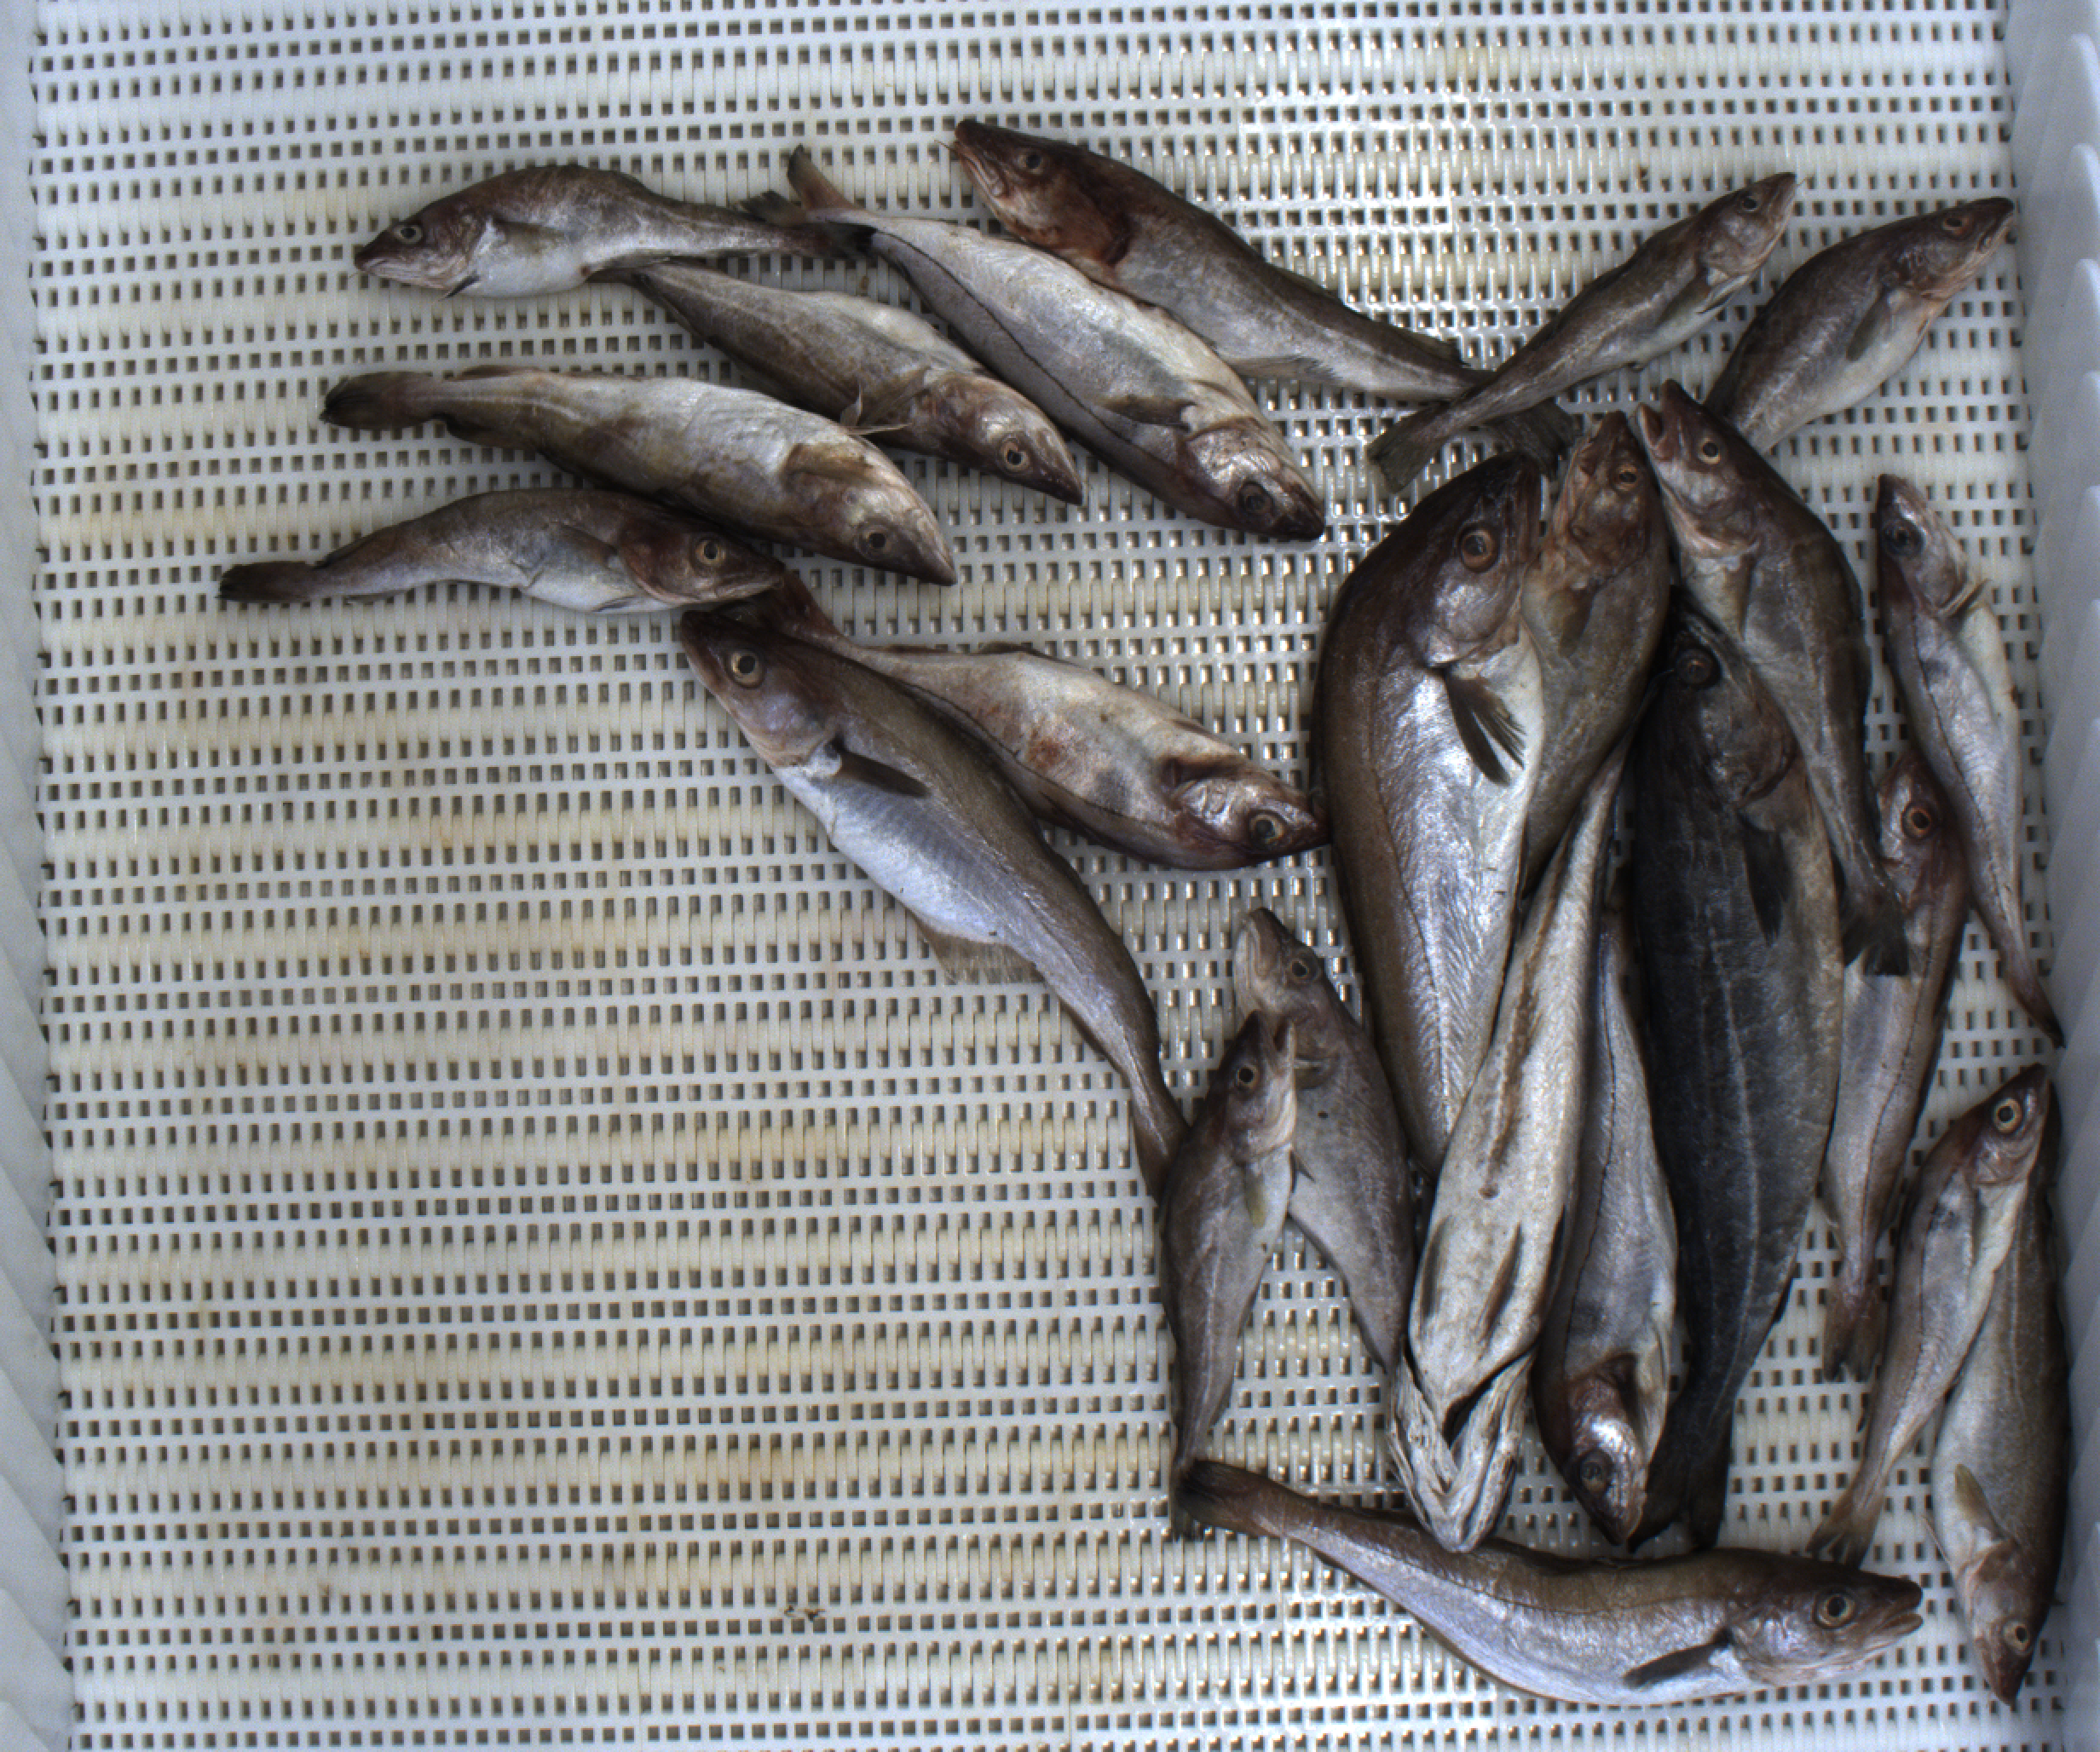
Total fish: 23
Cod: 12
Haddock: 6
Whiting: 3
Hake: 1
Horse mackerel: 0
Saithe: 1
Other: 0